The Vanishing Shadow

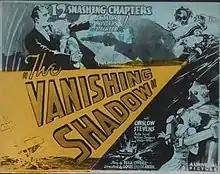
Original serial lobby card

The Vanishing Shadow is a 1934 Universal science fiction film serial directed by Lew Landers. It features what is believed to be the first appearance of a hand-held ray gun in film. (apart from "The Death Ray"). Many science fiction gadgets, including a robot and The Destroying Ray, are also featured in the serial.